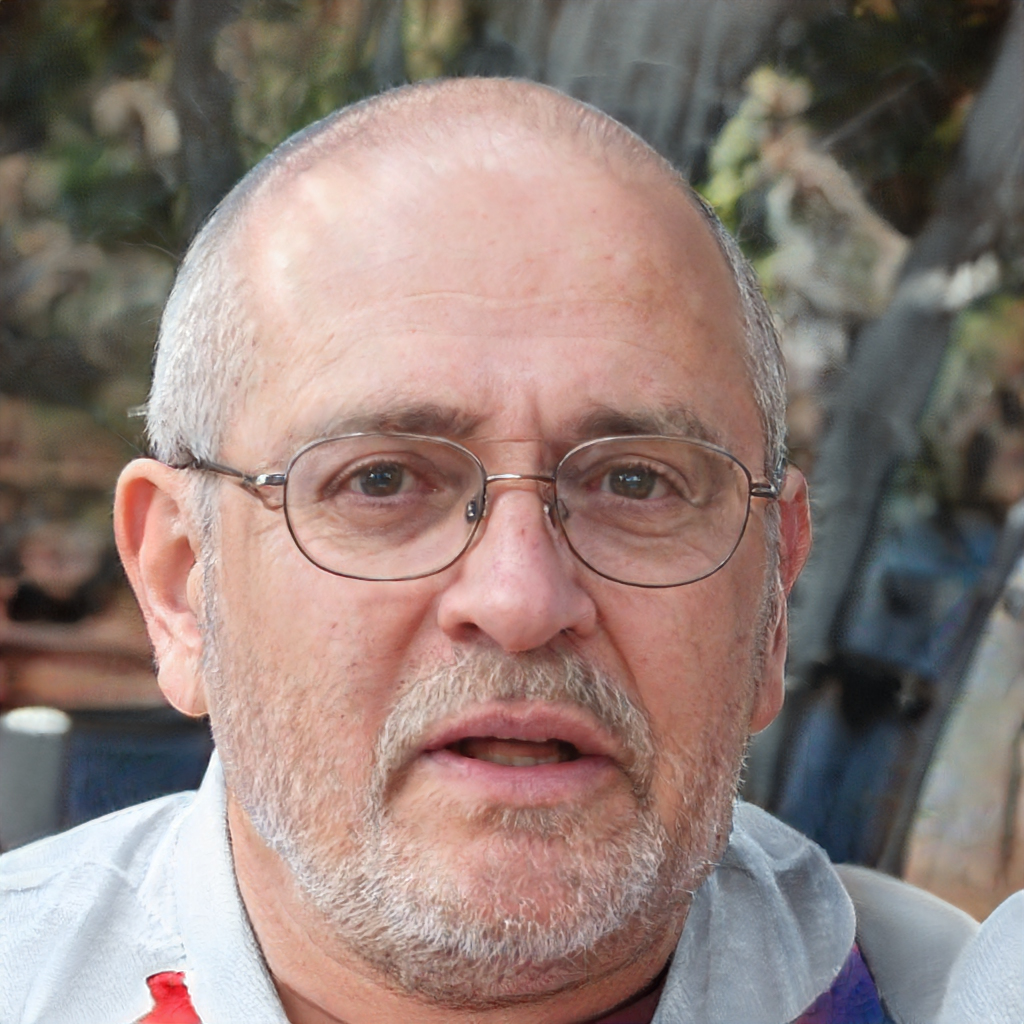
Label: No Watermark